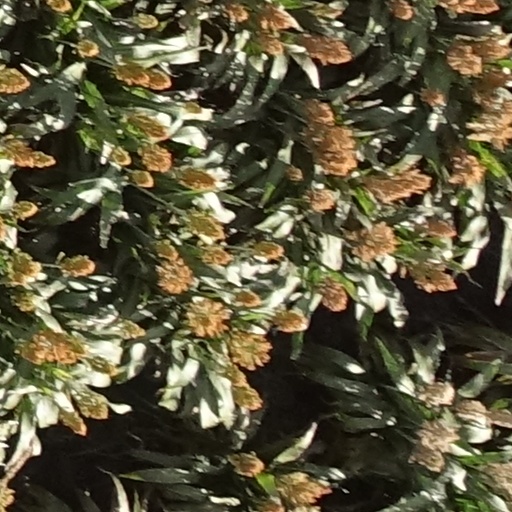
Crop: sorghum